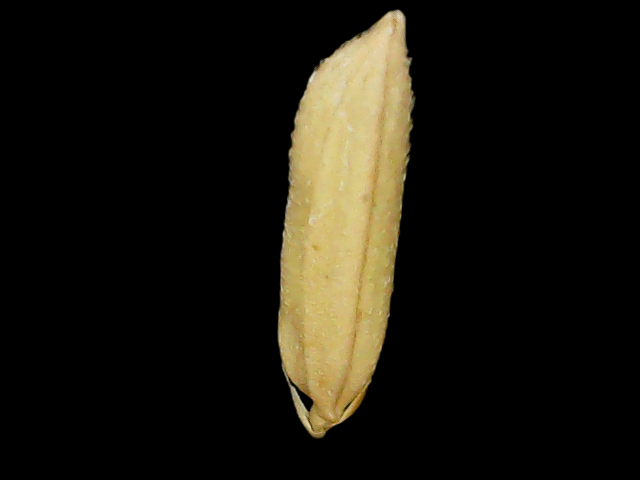
Rice variety: Binadhan26